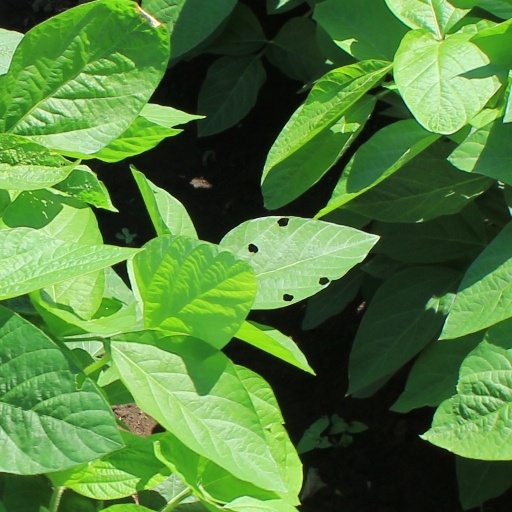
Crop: soybean